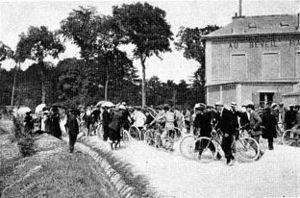
Le Tour de France 1903 est la 1ʳᵉ édition du Tour de France et a eu lieu en 1903, du 1ᵉʳ au 19 juillet. Course cycliste organisée par le journal L'Auto, elle se déroule en six étapes. Le parcours relie les principales villes françaises, Paris, Lyon, Marseille, Toulouse, Bordeaux et Nantes. L’un des favoris de l'épreuve, Maurice Garin, remporte trois étapes et le classement général avec près de trois heures d'avance sur le deuxième, Lucien Pothier, ce qui constitue le plus grand écart entre le vainqueur du Tour et son dauphin dans l'histoire de cette compétition. La longueur des étapes, disputées pour partie de nuit, varie de 268 à 471 km, pour un total de 2 428 km.
Le Tour de France est une compétition cycliste par étapes masculine qui traverse la France avec des incursions occasionnelles dans les pays voisins. Sa première édition a lieu en 1903 pour augmenter les ventes du journal L'Auto, organisée par Henri Desgrange et Géo Lefèvre. Depuis, la course a lieu chaque année, excepté lors des deux guerres mondiales. Souvent appelé « le Tour » tout court, ou « la Grande Boucle », il gagne en importance et en popularité au fil des éditions, sa durée est allongée et sa portée s'étend dans le monde entier. La participation s'élargit, on passe d'un peloton principalement français les premières années, à des éditions comptant jusqu'à 40 nationalités. Il est actuellement organisé par ASO.
Hippolyte Aucouturier, né le 17 octobre 1876 à La Celle et mort le 22 avril 1944 à Paris, est un cycliste français. Surnommé « le Terrible », il a notamment remporté plusieurs étapes du Tour de France, dont il s'est classé deuxième en 1905. Il s'est également illustré dans des courses renommées comme Paris-Roubaix, qu'il a remporté en 1903 et 1904, et Bordeaux-Paris, qu'il a gagné à deux reprises, en 1903 et en 1905.